Marnate's Bunker

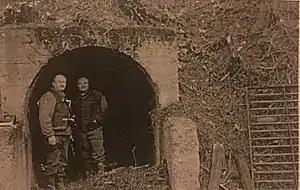

In March 2015, Marnate's Bunker opened to the public in collaboration with Mario Colombo, president of the ANPI in Gorla. During the inauguration, a dedication to Carlo Moltrasio and to all the victims of the war was made, with the participation of Ester De Tomasi, ANPI province president, Antonio Pizzinato, national leader, the municipality administrations in Medio Olona, and Gunnar Vincenzi, province president.